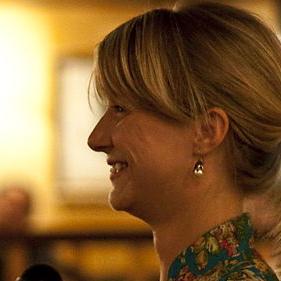
Age: 34